Salamanca

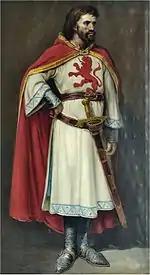
Ramiro II of León undertook a first repopulation in the 10th century.

The area remained more or less depopulated until after the important Christian victory, in the Battle of Simancas of 939, the effective repopulation of the riverside area of the Tormes began. According to the Pelagian wording of the "Chronicle of Sampiro", two months after the end of the Islamic attack, Ramiro II of León ordered the advance of his army towards the banks of the Tormes, where he says that the repopulation began: